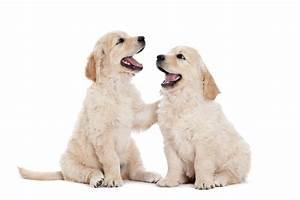
dog